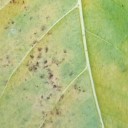
Label: Cerscospora